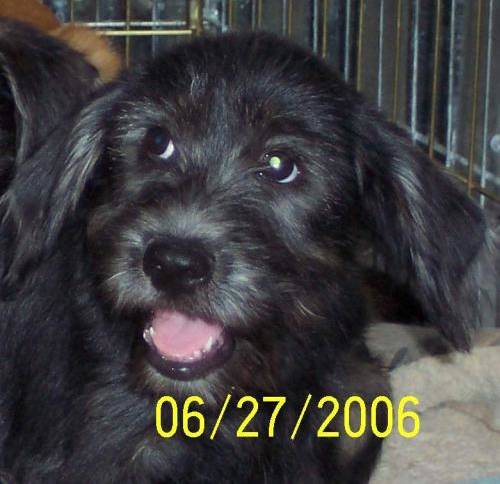
Label: dog